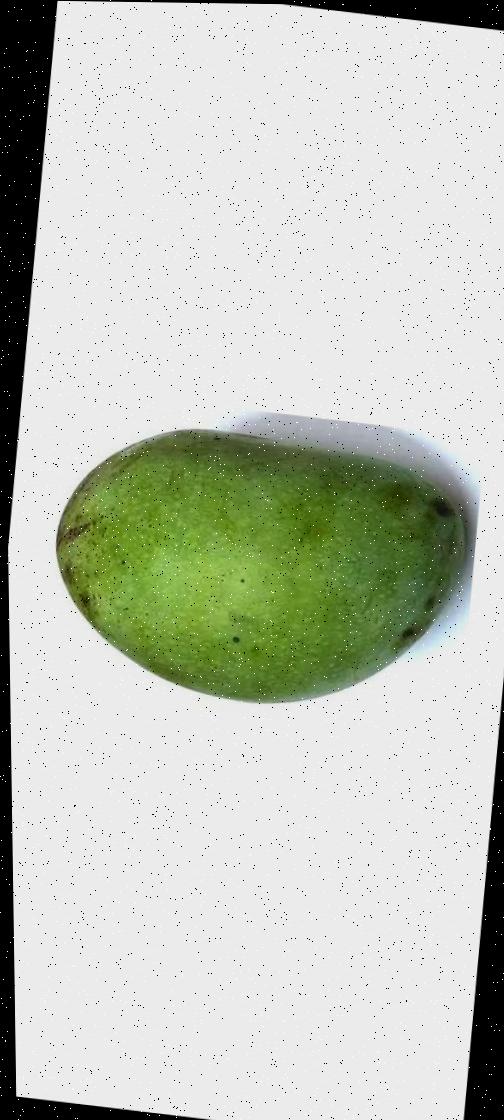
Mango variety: Fazli Shurmai